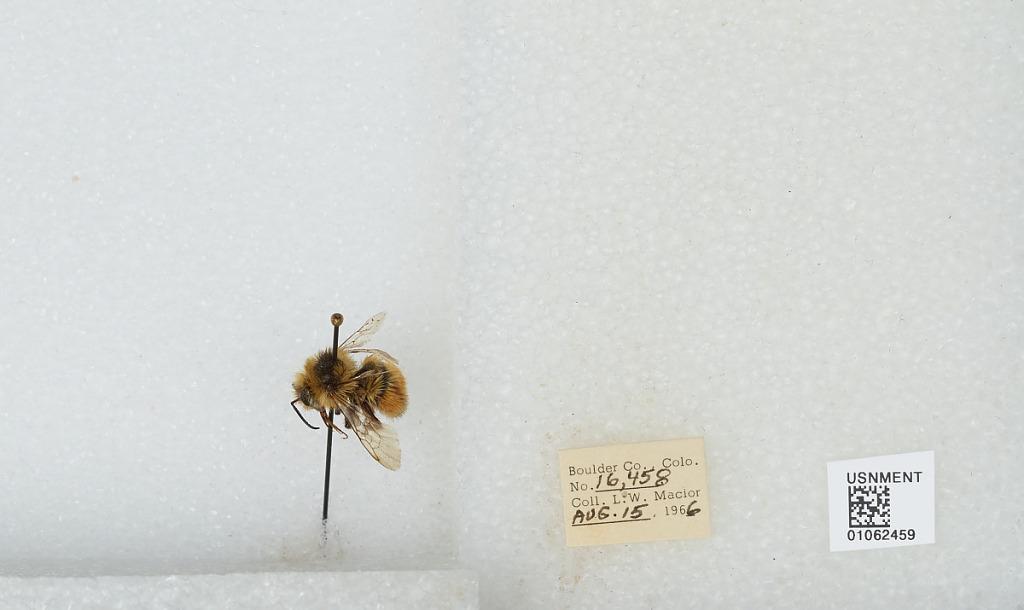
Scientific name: Bombus (Pyrobombus) bifarius Cresson
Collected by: L. Macior
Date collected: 1966-8-15
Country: United States
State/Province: Colorado
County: Boulder
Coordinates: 40.015, -105.27